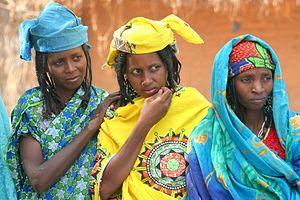
Cet article concerne la culture de la République centrafricaine, pays enclavé d'Afrique centrale, désigne d'abord les pratiques culturelles observables de ses 5 500 000 habitants en 2017. Elle s'entend comme l'ensemble des usages, des coutumes, des manifestations artistiques, religieuses, ethniques, intellectuelles, scientifiques et techniques qui caractérise et distingue le peuple centrafricain. Elle est la somme des cultures ethniques des diverses communautés nationales.